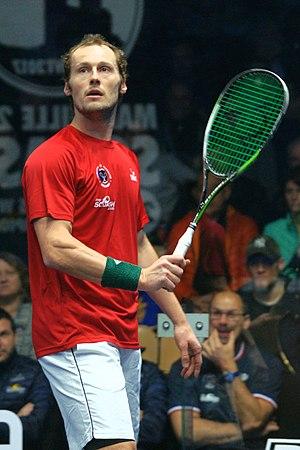
championnats du monde de squash par équipe Marseille 2017
Grégory Gaultier, né le 23 décembre 1982 à Épinal, est un joueur professionnel de squash représentant la France. En octobre 2009, il devient le deuxième français à devenir numéro un mondial après Thierry Lincou. Au cours de sa carrière, il a remporté de nombreux tournois dont l'Open britannique en 2007, 2014 et en 2017. Après quatre finales de championnat du monde perdues, il décroche le titre mondial en 2015. Il a également remporté neuf titres de champion d'Europe en individuel.